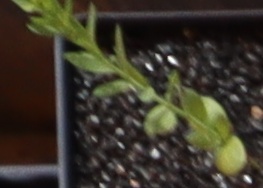
Label: Flax